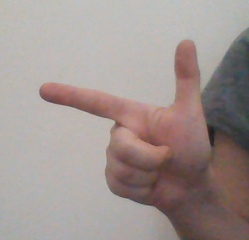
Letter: yaa